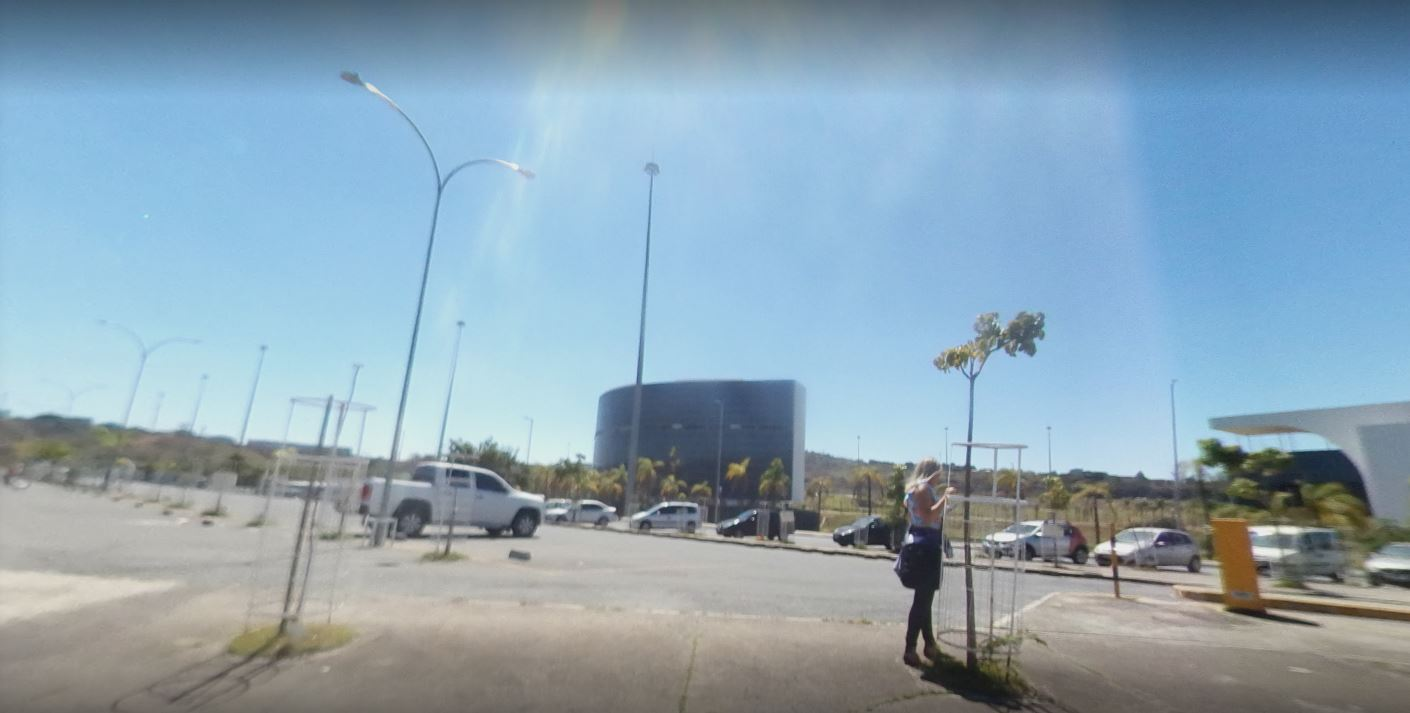
Fire: no
Smoke: no